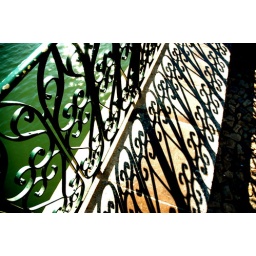
details in Tavira, Portugal: separating the river from the sidewalk